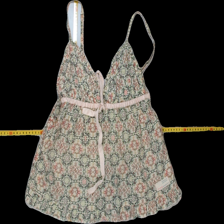
View: front
Type: Top
Category: Ladies
Brand: Odd Molly
Colors: None
Material: 100% cotton
Pattern: Floral print
Cut: Loose
Size: S
Season: Summer
Trend: No trend
Stains: No
Price range: 50-100
Recommended usage: Reuse